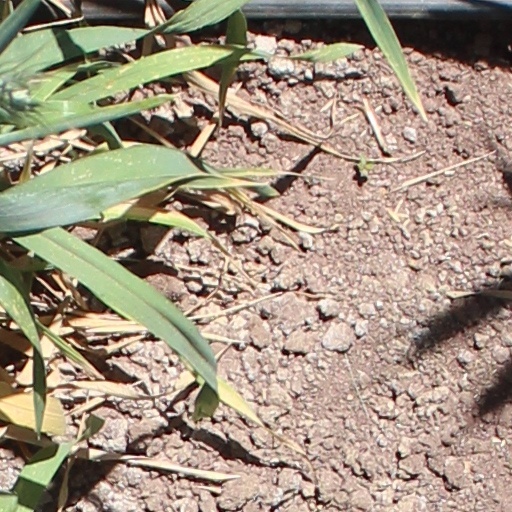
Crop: wheat